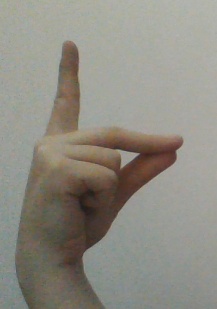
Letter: ta